Critical Depth (video game)

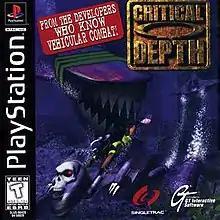
North American cover art

Critical Depth is a vehicular combat game made for the PlayStation, developed by the game studio SingleTrac and published by GT Interactive. It was released on November 21, 1997.